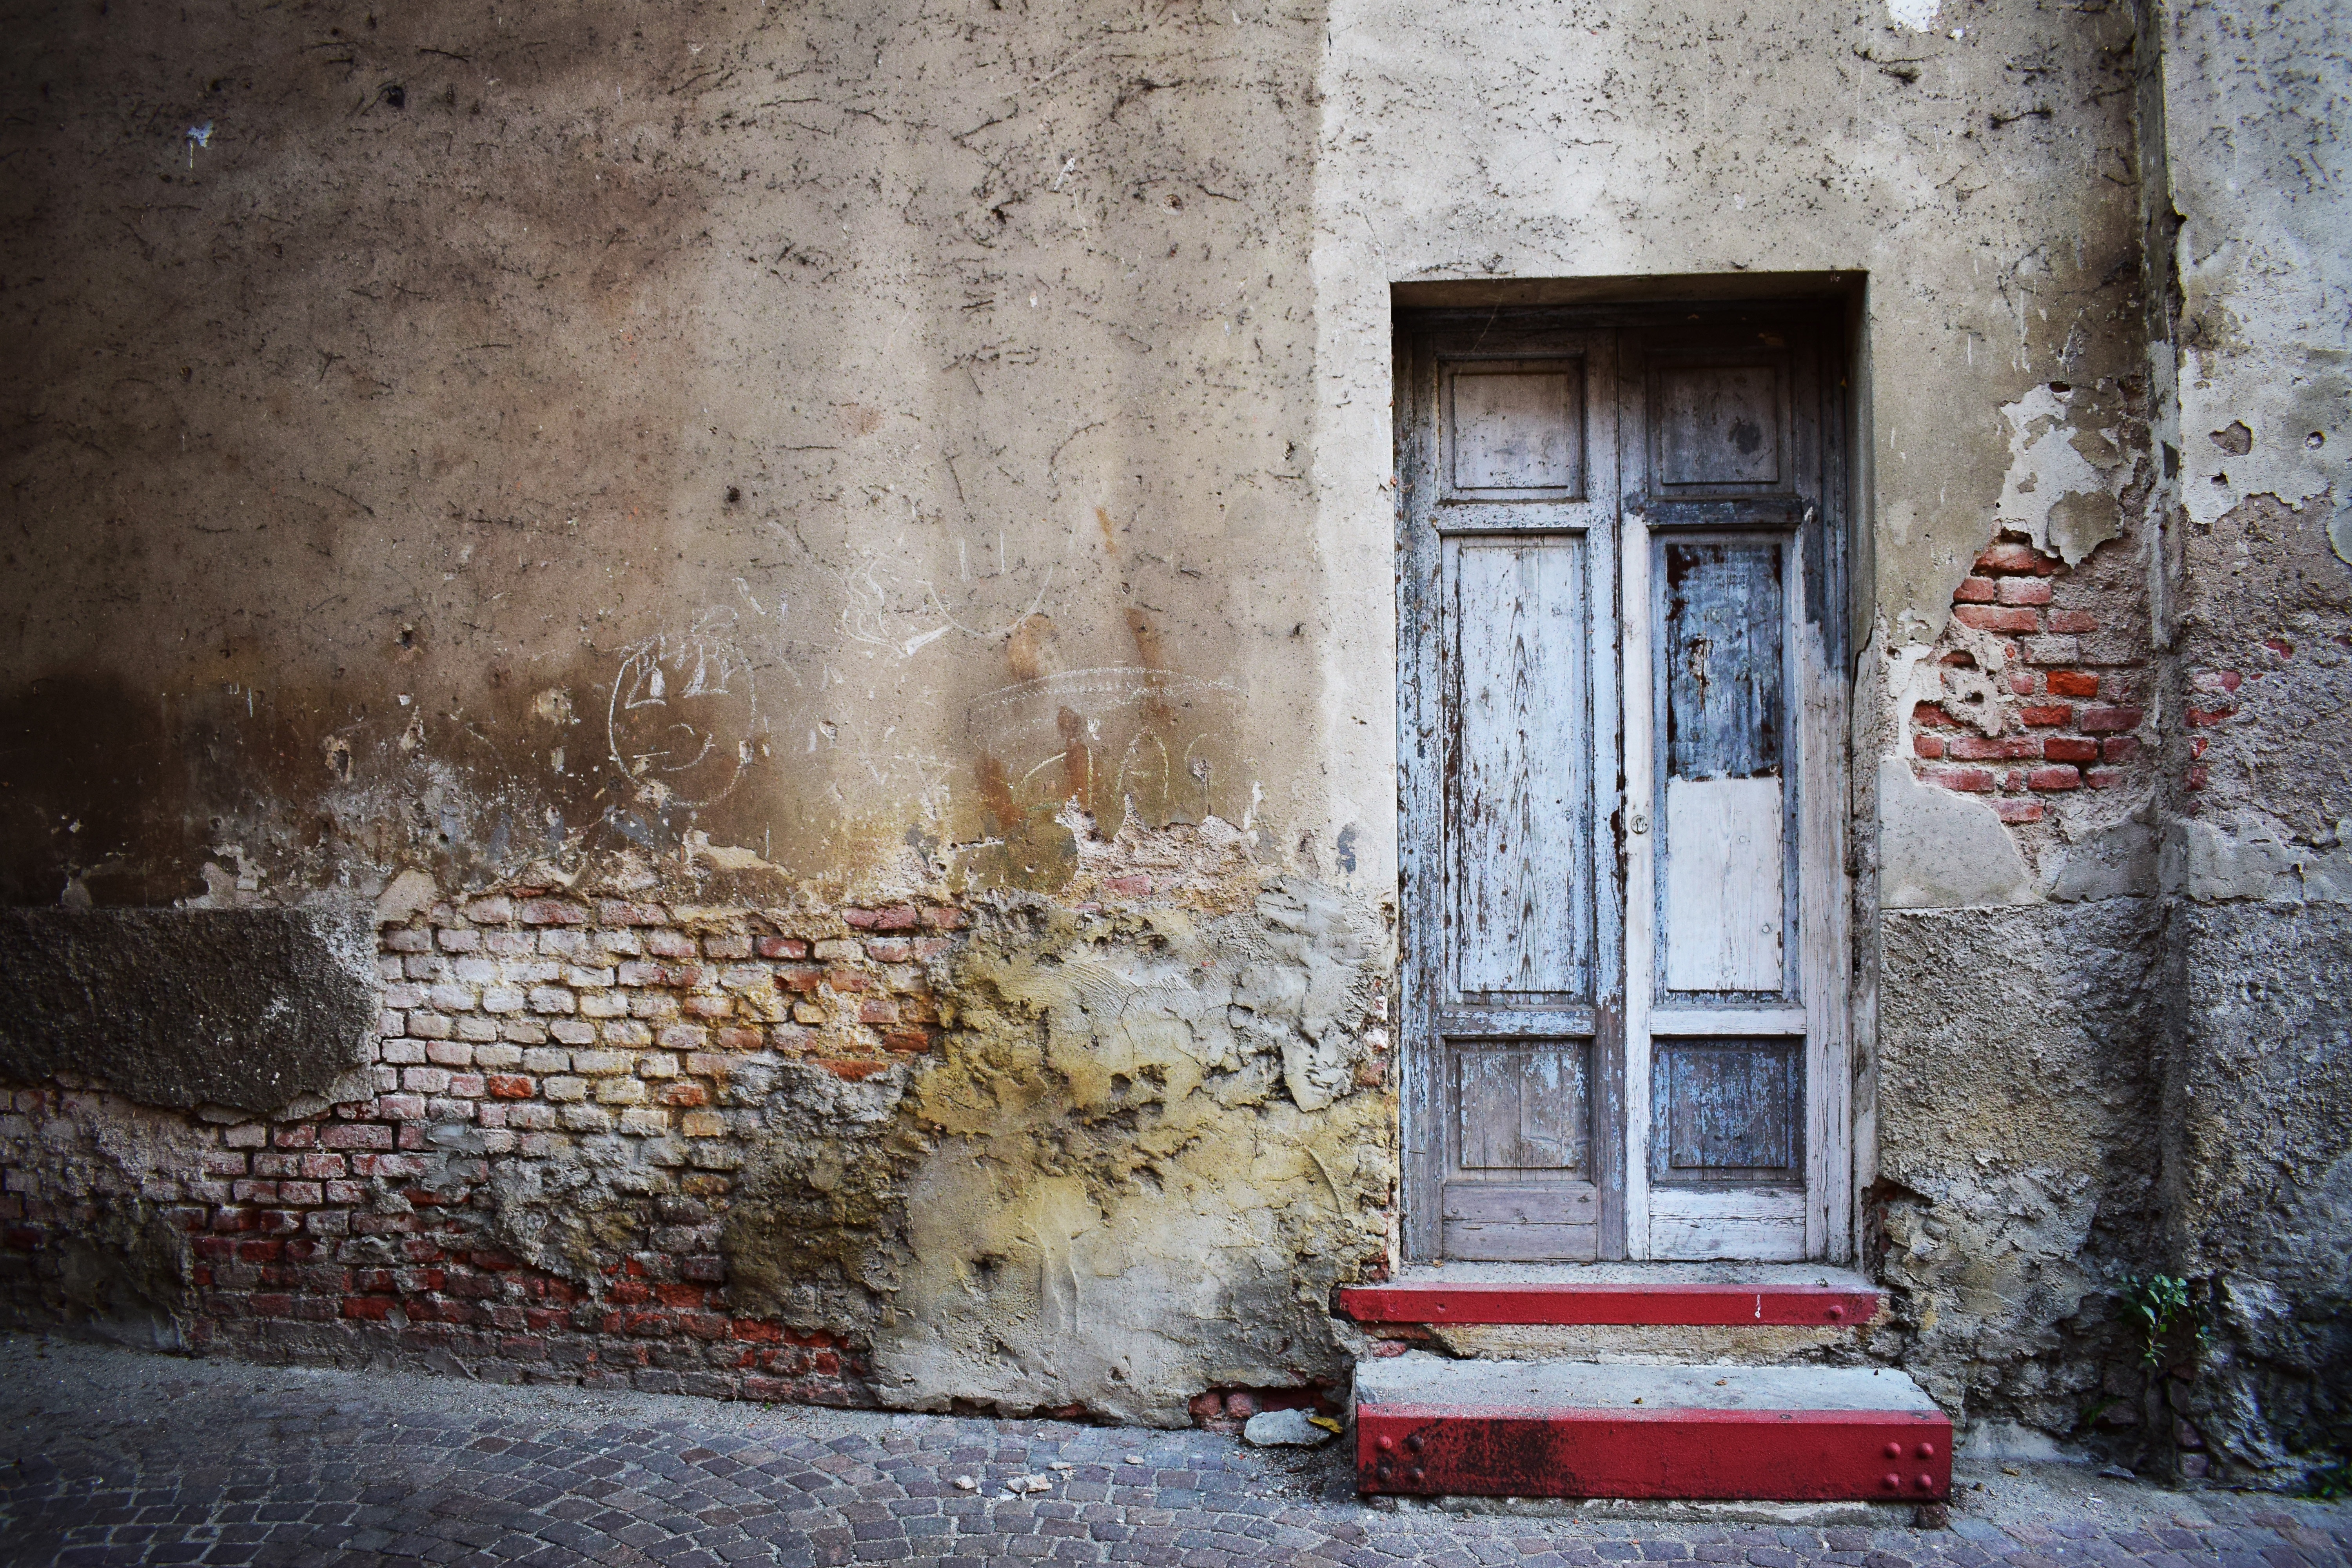
road, street, house, texture, window, alley, wall, red, color, brick, door, art, temple, urban area, ancient history